Russian battleship Sevastopol (1911)

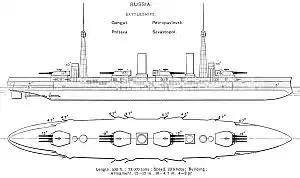
Plan view of the "Gangut" class

"Sevastopol" was long at the waterline and long overall. She had a beam of and a draft of , more than designed. Her displacement was at load, over more than her designed displacement of .